Kingdoms of the Dump

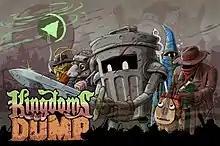

Kingdoms of the Dump is an upcoming independent role-playing video game being developed by Roach Games. The game takes heavy inspiration from classic 16-bit JRPGs like "EarthBound", "Chrono Trigger", and "Final Fantasy VI". Development of the game was initially funded fully out-of-pocket, with the developers working full-time as custodians; this inspired the theming of the game around garbage. The developers launched a Kickstarter campaign in July 2019 for additional funding, and it was successful. The game is planned to release on Microsoft Windows, macOS and Linux via Steam or a DRM-free copy.